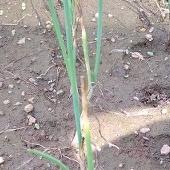
Crop: Onion
Condition: fusarium-d